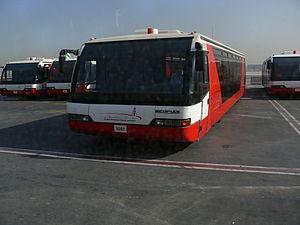
Neoplan est un constructeur allemand d'autobus et d'autocars fondé en 1935 par Gottlob Auwärter à Stuttgart. Le constructeur est associé à MAN Nutzfahrzeuge AG, elle-même filiale de MAN SE.